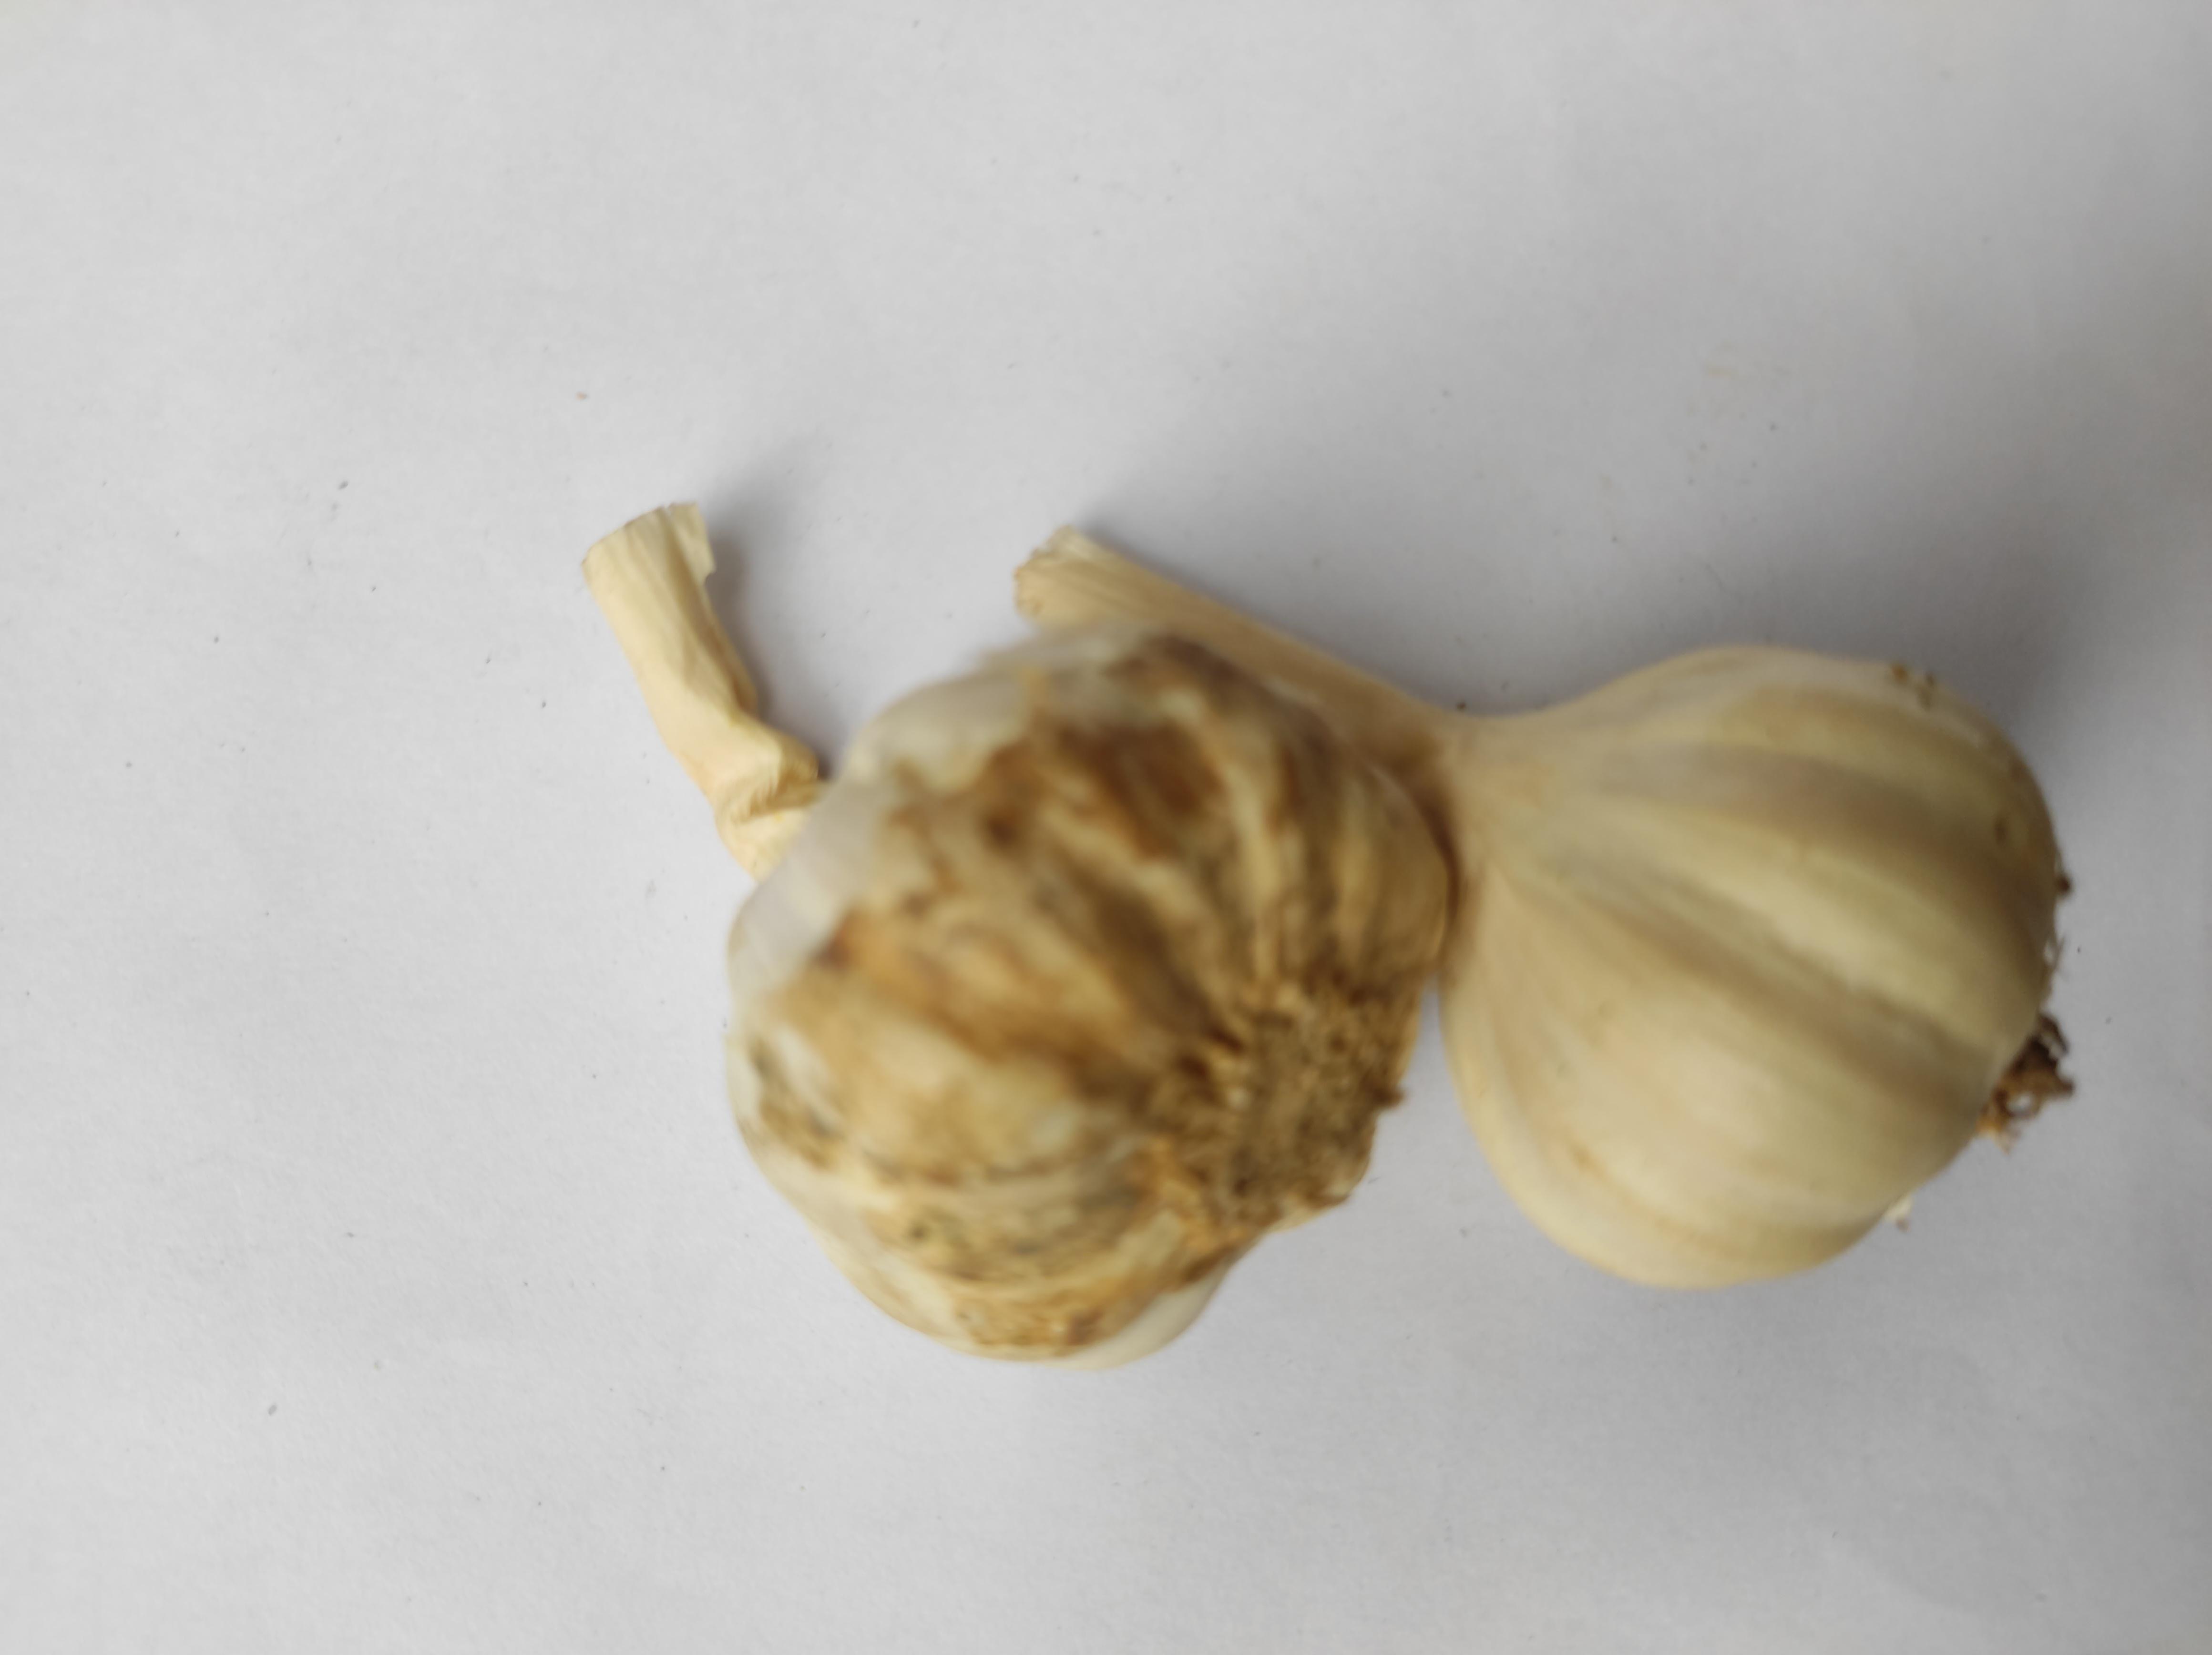
Label: Garlic